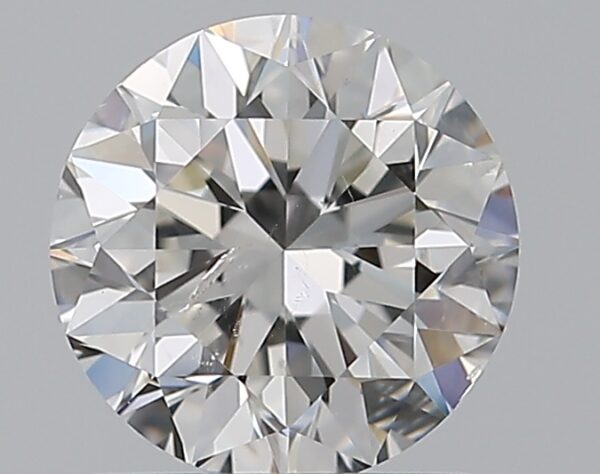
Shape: heart
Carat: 0.71
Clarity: SI2
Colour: J
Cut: EX
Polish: EX
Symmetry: EX
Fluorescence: N
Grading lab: GIA
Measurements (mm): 5.31 x 6.14 x 3.71